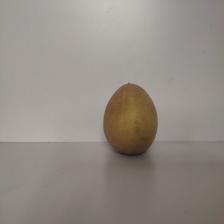
Size: Large